San Jose State University

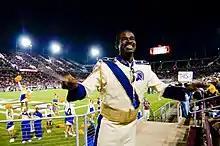
A student drum major conducts the Pride of the Spartans marching band during a football game at Stanford University.

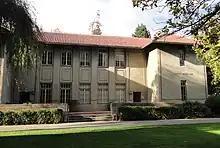
The Dwight Bentel Hall houses the School of Journalism and Mass Communications.

The SJSU main campus comprises approximately 55 buildings situated on a rectangular, area in downtown San Jose. The campus is bordered by San Fernando Street to the north, San Salvador Street to the south, South 4th Street to the west, and South 10th Street to the east. The south campus, which is home to many of the school's athletics facilities, is located approximately south of the main campus on South 7th Street.